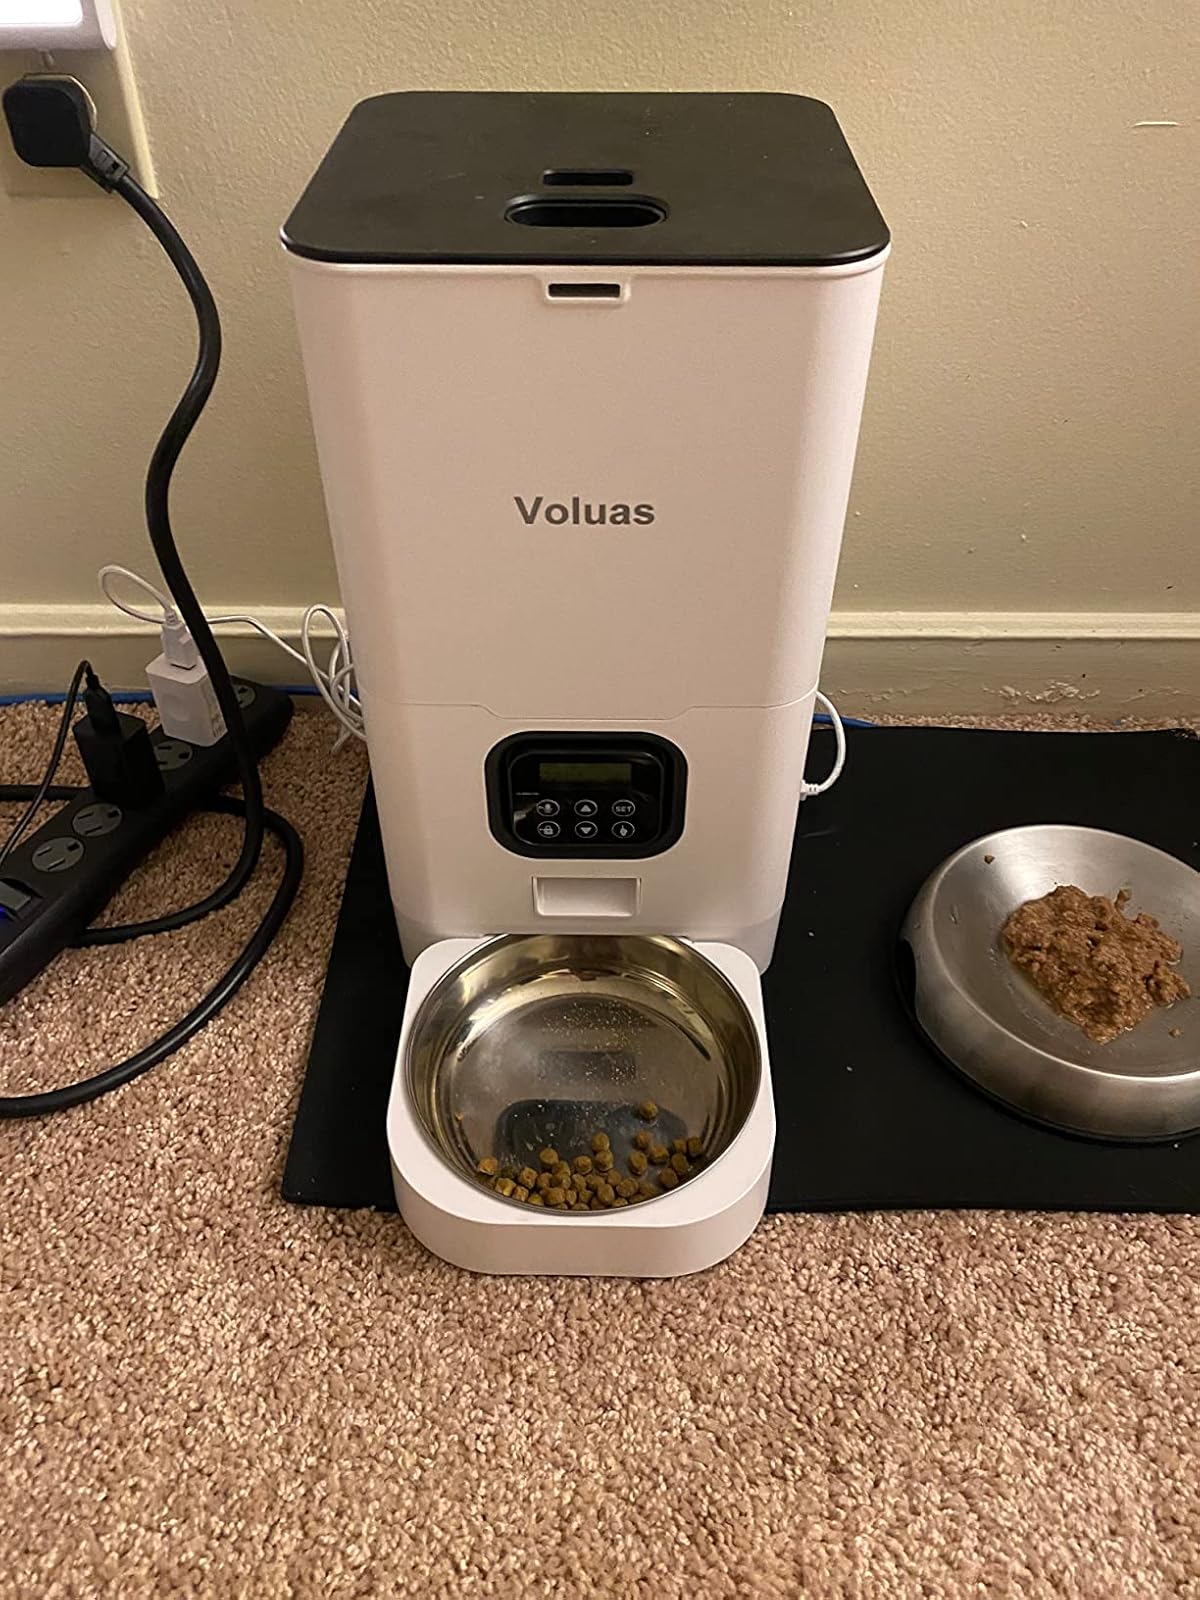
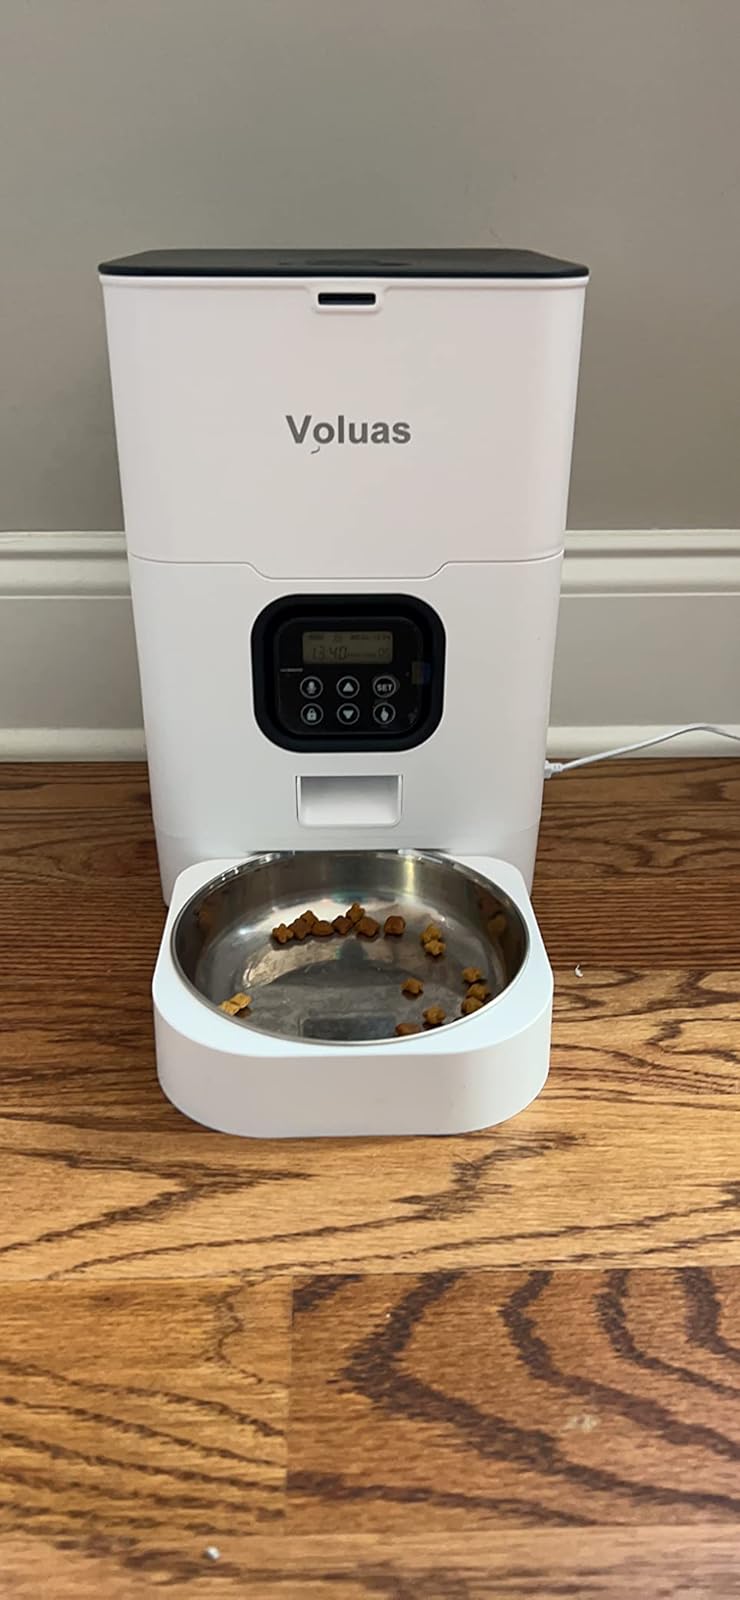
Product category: items_feeder
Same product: yes